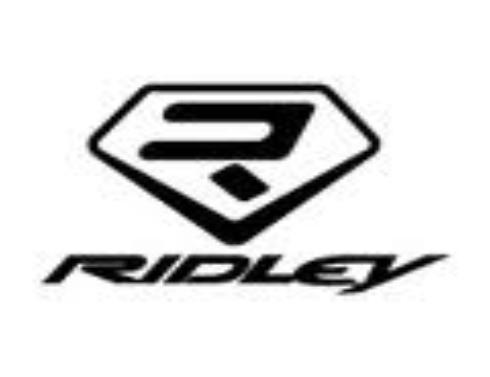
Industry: Transportation